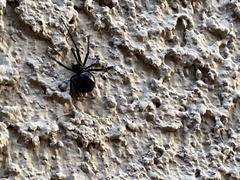
Species: Lactrodectus_hesperus